The White Horse Inn (operetta)

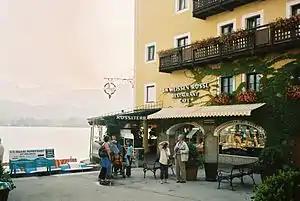
The White Horse Inn in 2004

Just as the play was about to be forgotten—a silent film "The White Horse Inn" directed by Richard Oswald and starring Liane Haid had been made in Germany in 1926—it was revived, again in Berlin, and this time as a musical comedy. During a visit to the Salzkammergut, the actor Emil Jannings told Berlin theatre manager Erik Charell about the comedy. Charell was interested and commissioned a group of prominent authors and composers to come up with a musical show based on Blumenthal and Kadelburg's play. They were Ralph Benatzky, Robert Stolz and Bruno Granichstaedten (music), Robert Gilbert (lyrics), Hans Müller-Einigen and Charell himself.